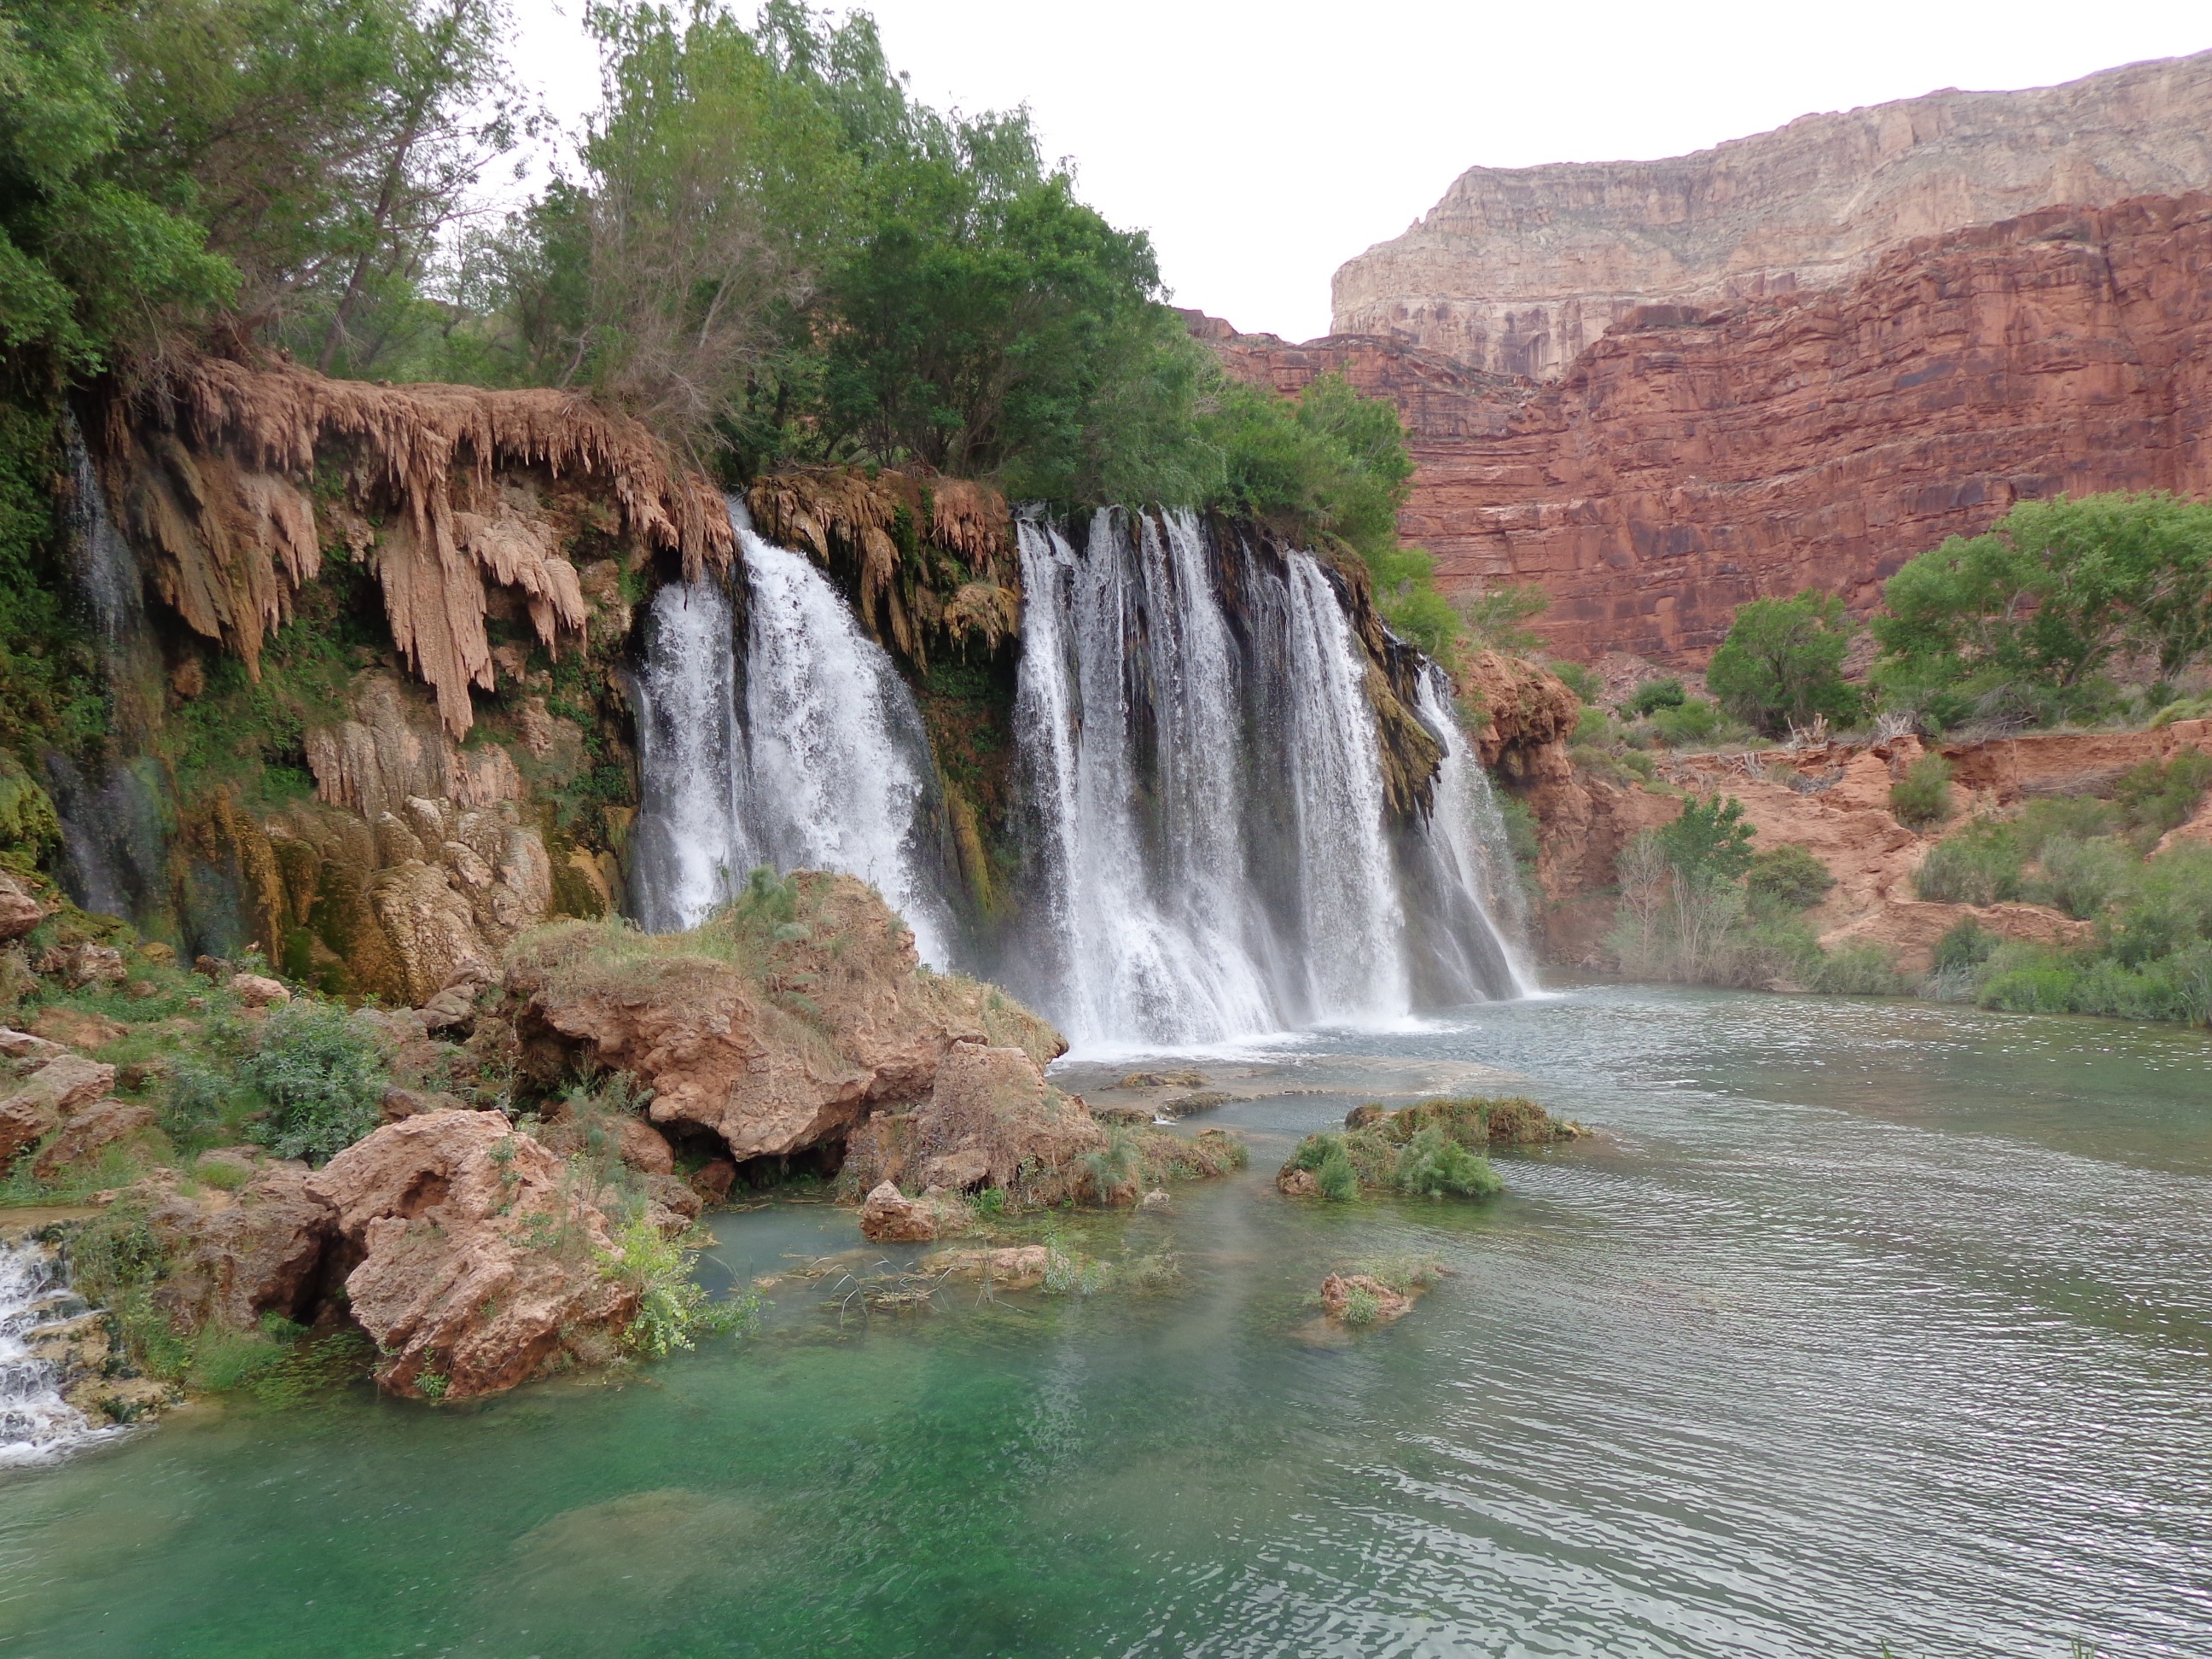
landscape, water, nature, outdoor, waterfall, river, valley, formation, cliff, america, grand canyon, tourism, terrain, national park, body of water, ravine, wasserfall, water feature, watercourse, wadi